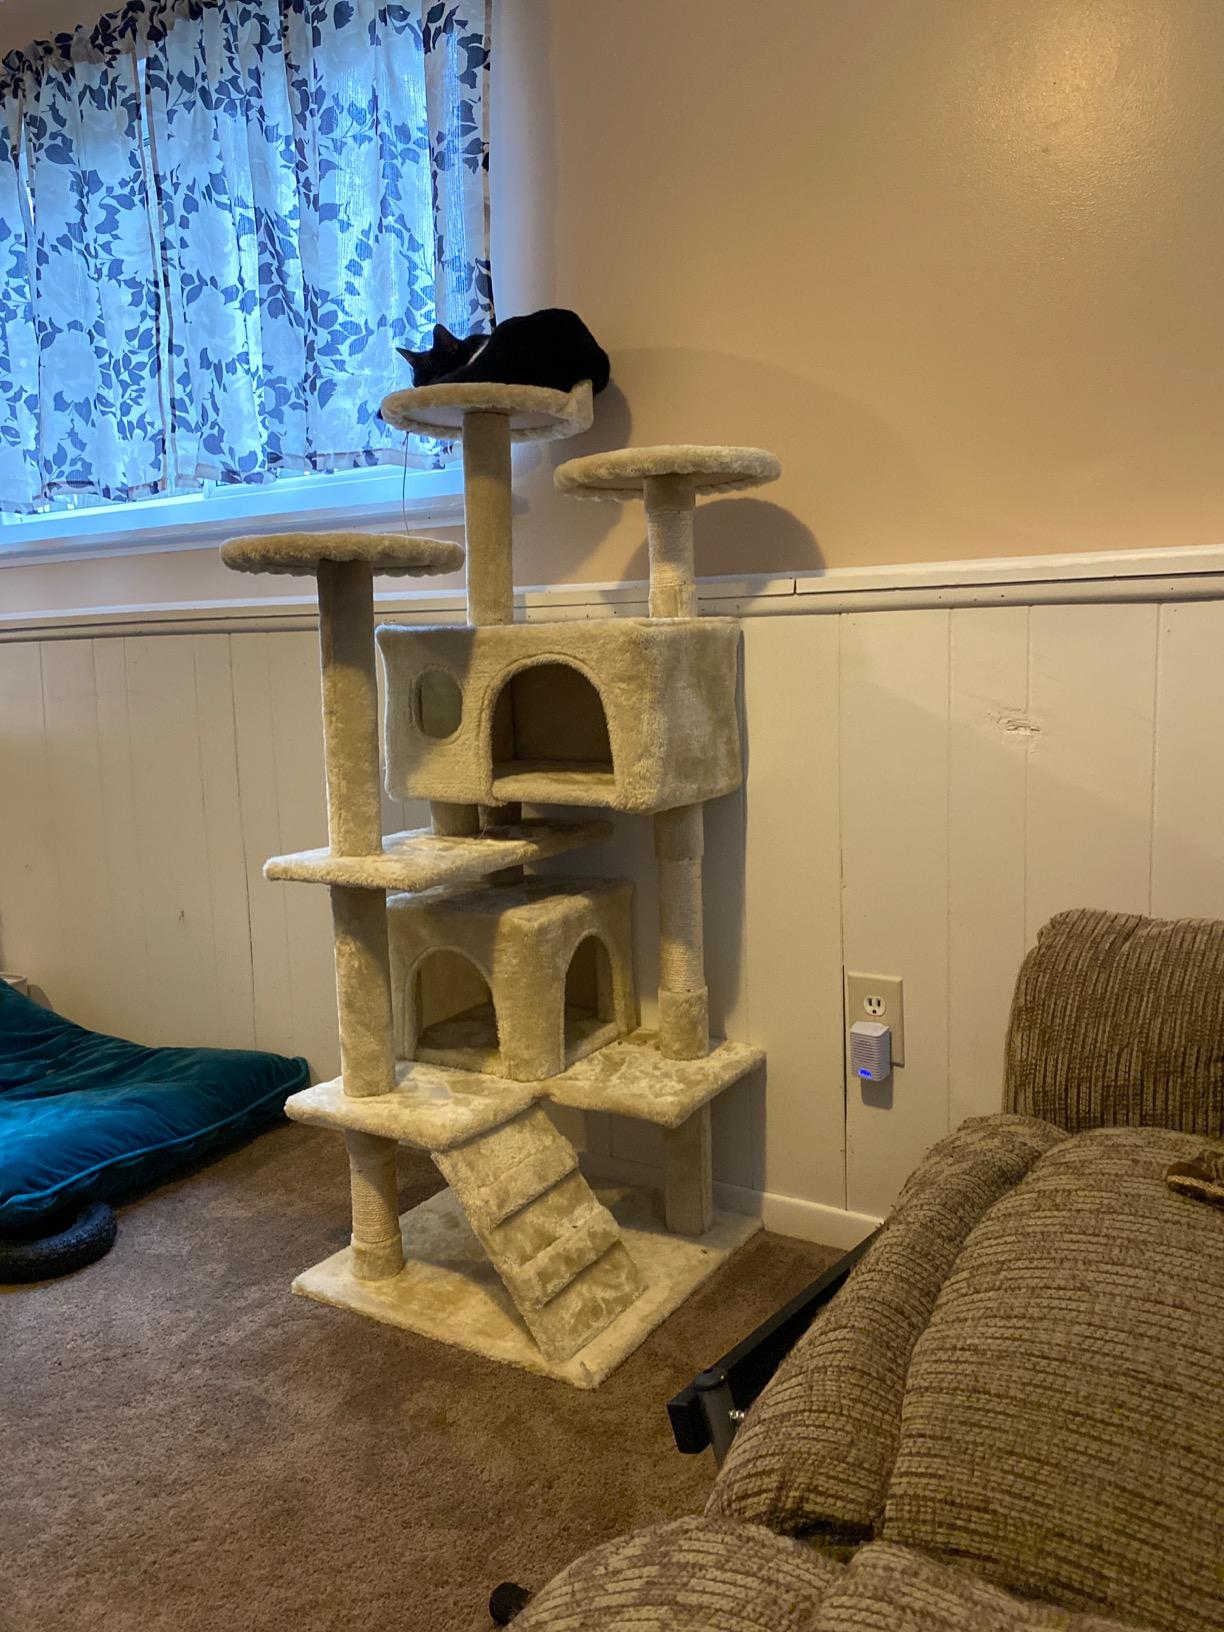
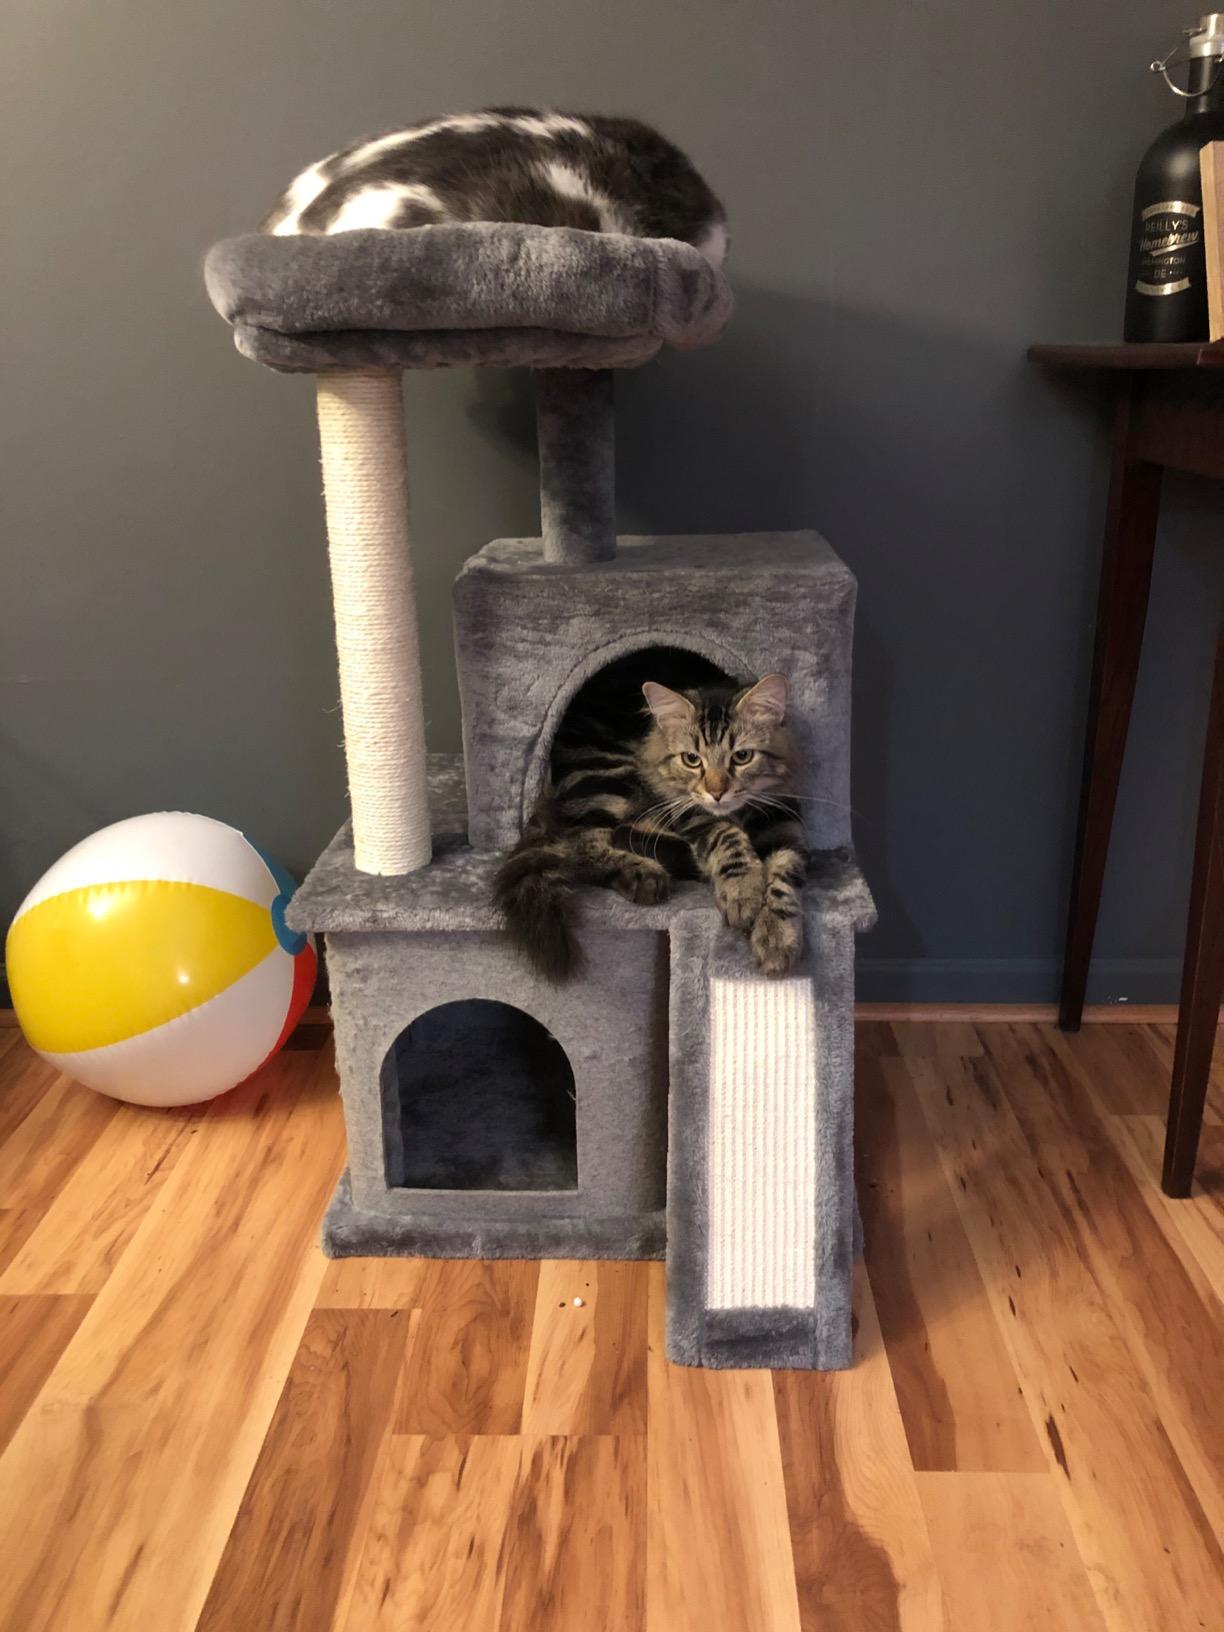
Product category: items_cat tree
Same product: no